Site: brandenburg
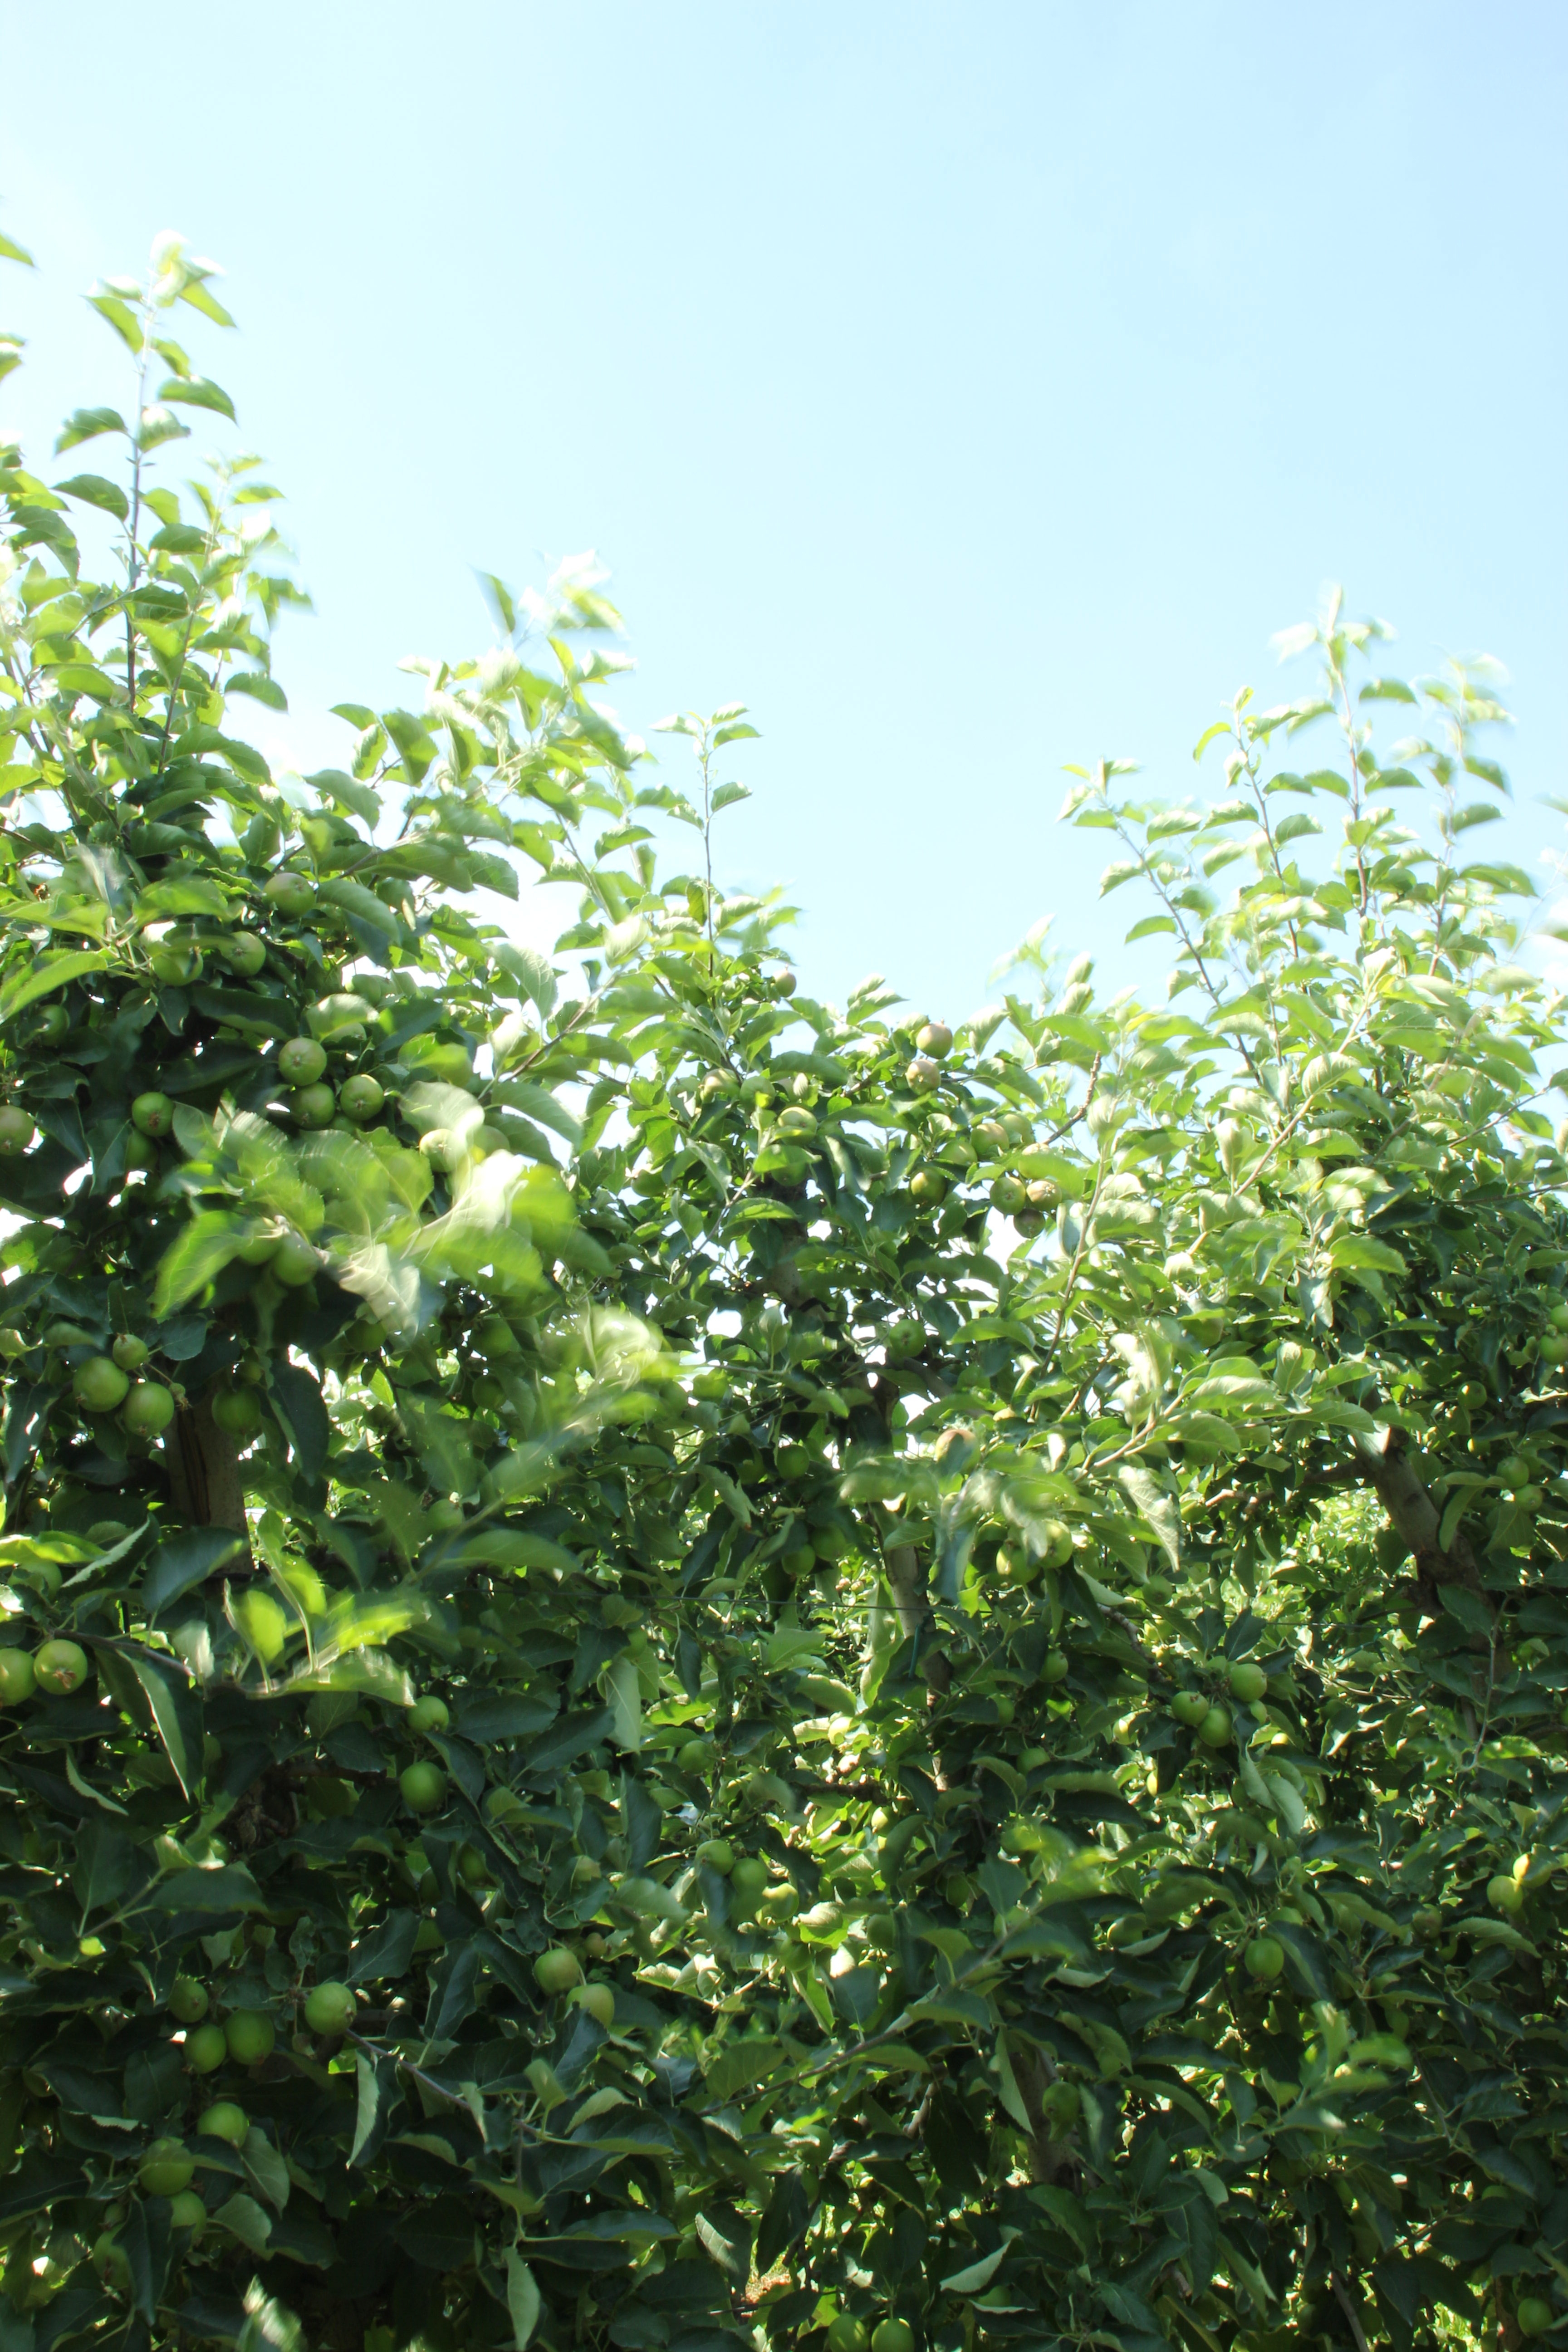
Growth stage (BBCH 74): Development of fruit